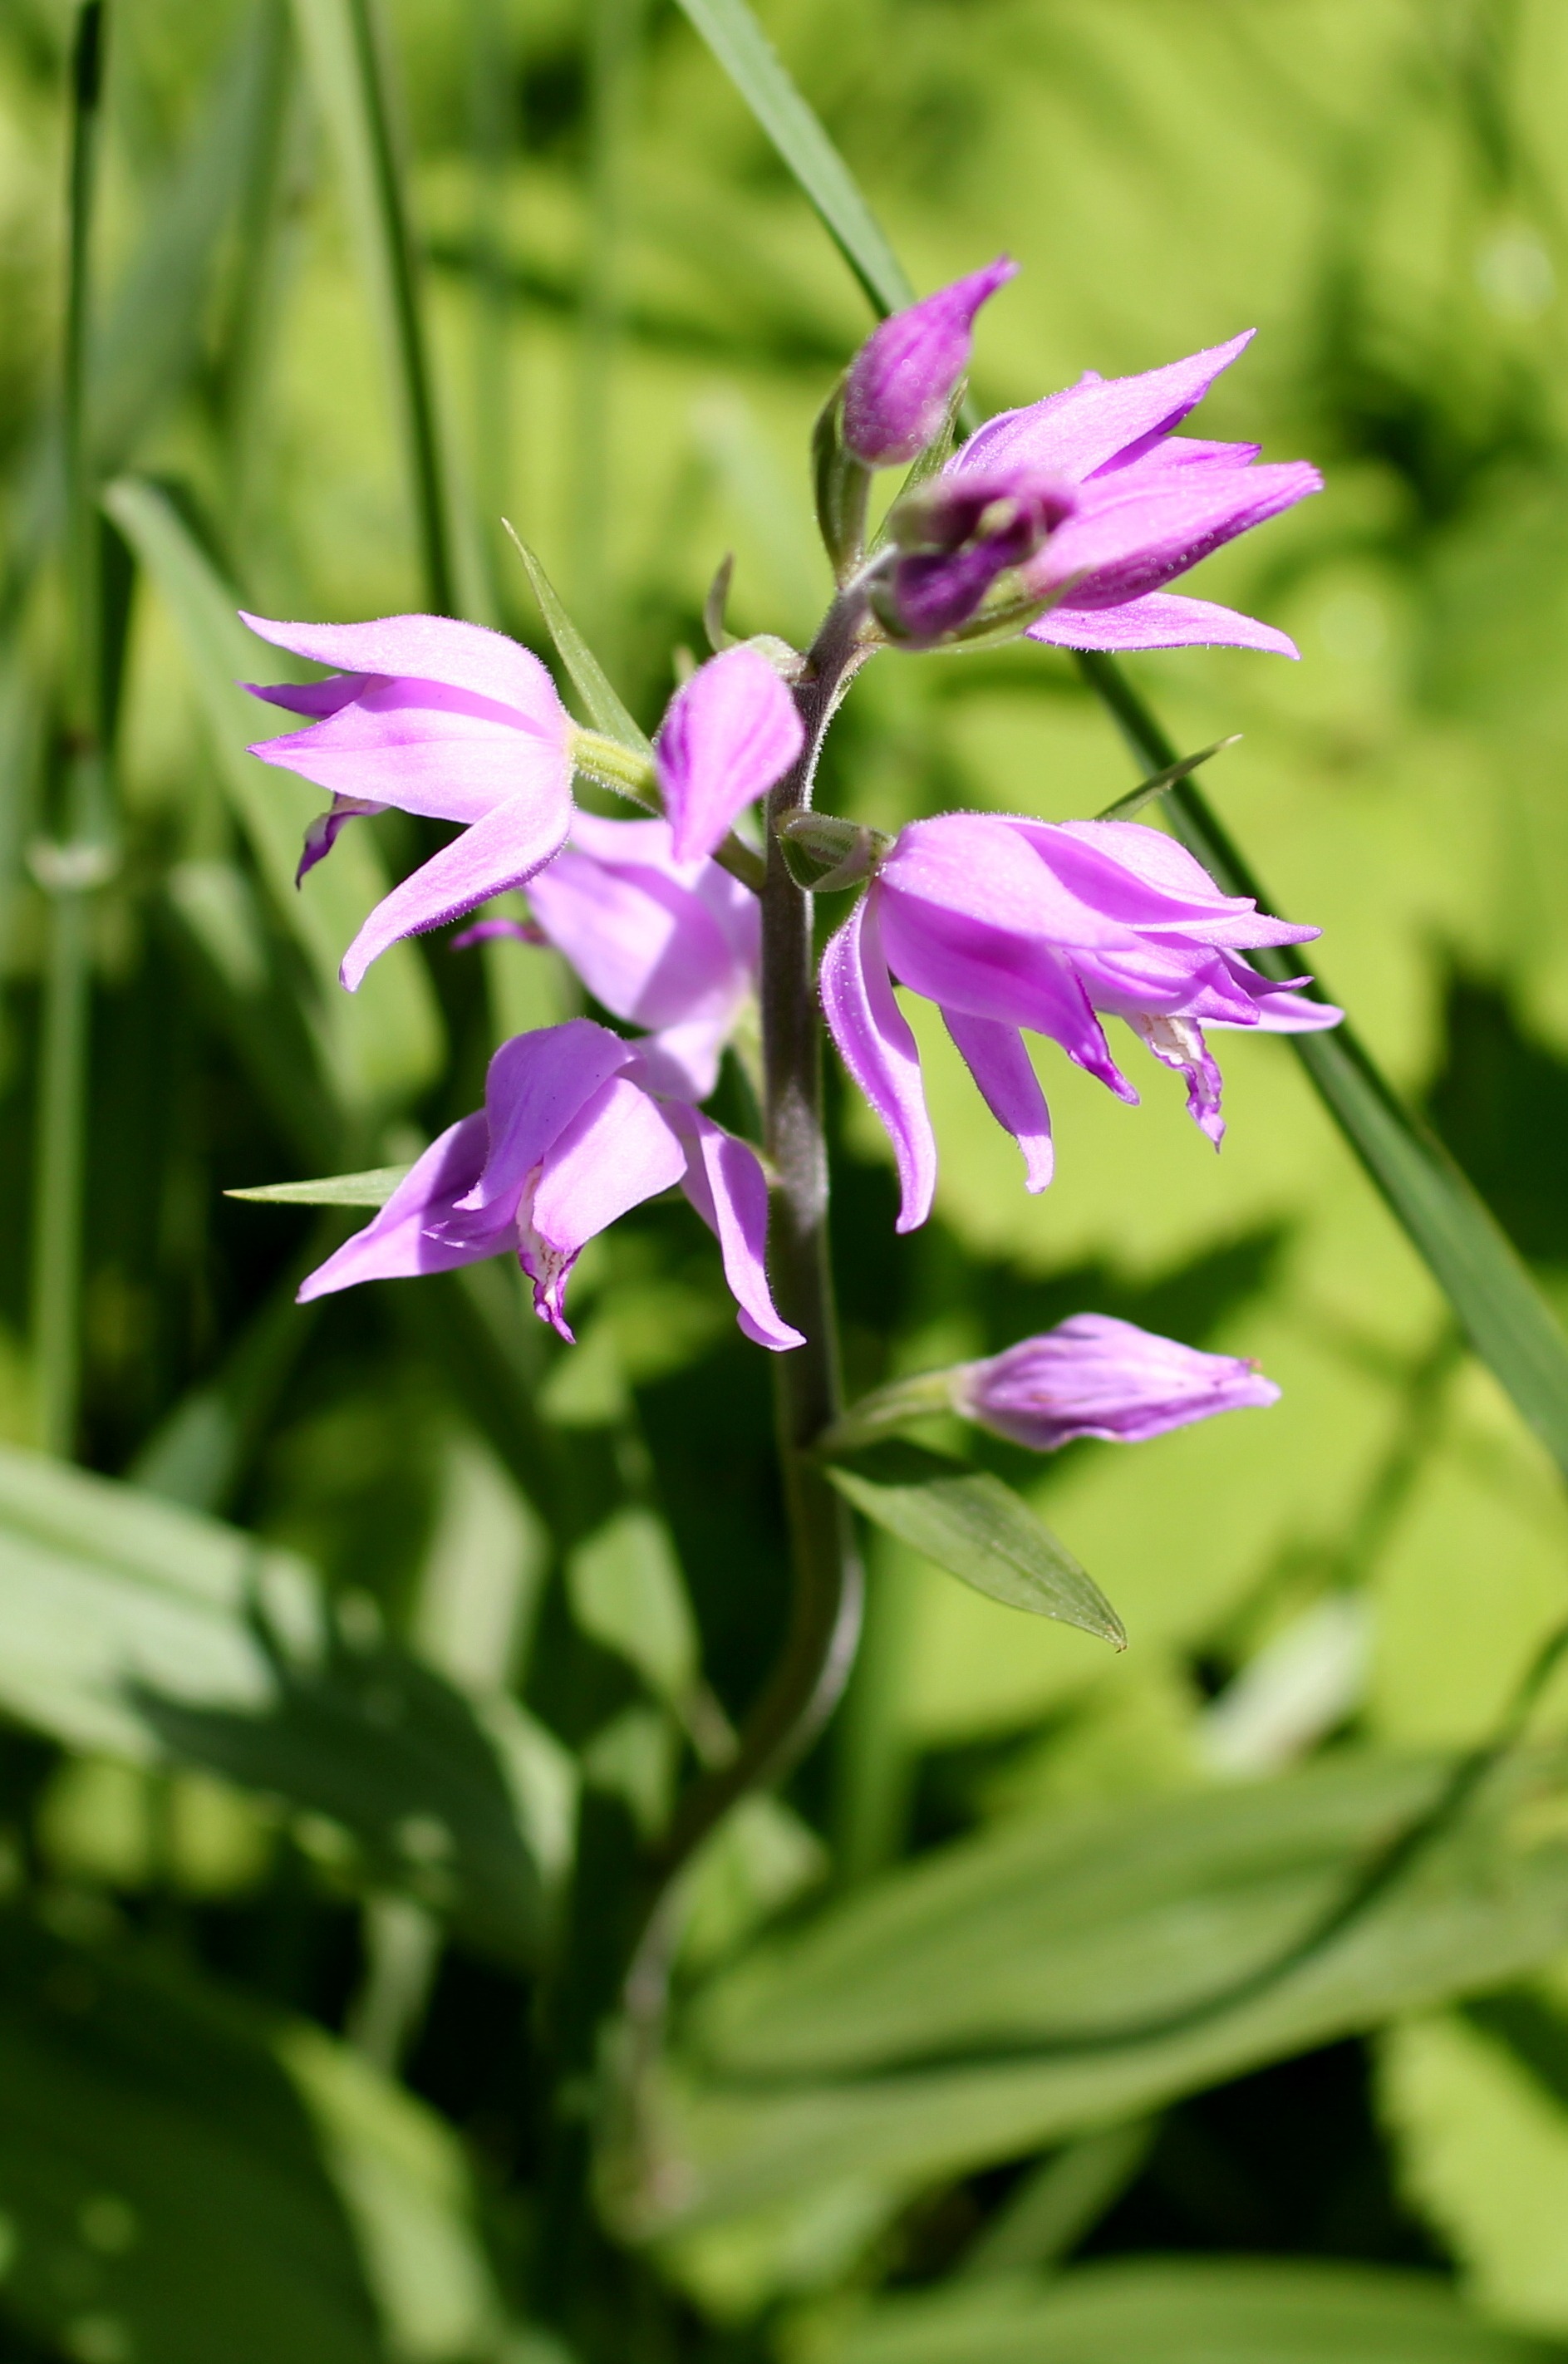
plant, flower, botany, pink, flora, wild flower, orchid, wildflower, macro photography, flowering plant, bellflower family, land plant, fawn lily, red waldv glein